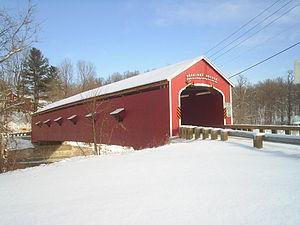
Cet article a pour vocation de présenter une liste de ponts remarquables aux États-Unis, soit par leurs caractéristiques dimensionnelles, soit par leur intérêt architectural ou historique.